Tony Bellew

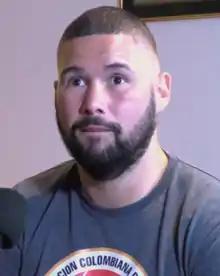
Bellew in 2020

Anthony Lewis Bellew (born 30 November 1982) is an English former professional boxer who competed from 2007 to 2018, and has since worked as a boxing analyst and commentator. He held the WBC cruiserweight title from 2016 to 2017. At regional level, he held the British and Commonwealth light-heavyweight titles between 2010 and 2014, the European cruiserweight title from 2015 to 2016. As an amateur, he is a three-time ABA heavyweight champion. He portrayed antagonist boxer Ricky Conlan in the films "Creed" and "Creed III."